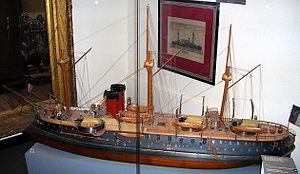
Maquette du navire cuirassé d'escadre Amiral Duperré, 1879 - 1909.
L’Amiral Duperré était le premier cuirassé à barbettes de la Marine nationale française. Il fut construit à La Seyne-sur-Mer aux Forges et Chantiers de la Méditerranée.